Culture of Sri Lanka

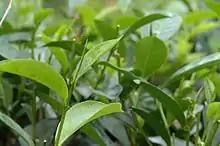
Ceylon Tea

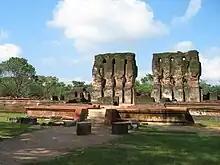
A royal palace in Polonnaruwa

The culture of Sri Lanka mixes modern elements with traditional aspects and is known for its regional diversity. Sri Lankan culture has long been influenced by the heritage of Theravada Buddhism and the religion's legacy is particularly strong in Sri Lanka below the northern region. South Indian cultural influences are especially pronounced in the northernmost reaches of the country. The history of colonial occupation has also left a mark on Sri Lanka's identity, with Portuguese, Dutch, and British elements having intermingled with various traditional facets of Sri Lankan culture. Culturally, Sri Lanka possesses strong links to both India and Southeast Asia. For over 5000 years, India and Sri Lanka have nurtured a legacy of historical, cultural, religious, spiritual, and linguistic connections.